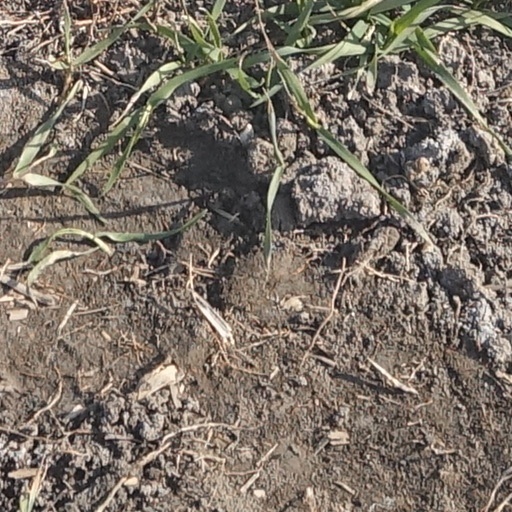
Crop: wheat